Naruto: Shippuden season 18

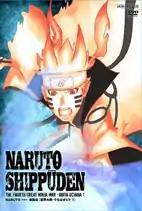
DVD cover for the "Shippuden" story arc titled "The Fourth Great Ninja War: Obito Uchiha"

The eighteenth season of the anime television series "" is based on Part II of Masashi Kishimoto's "Naruto" manga series. The season continues the battle between the ninja alliance and Obito Uchiha. The episodes are directed by Hayato Date, and produced by Pierrot and TV Tokyo. The season aired from August to December 2014.